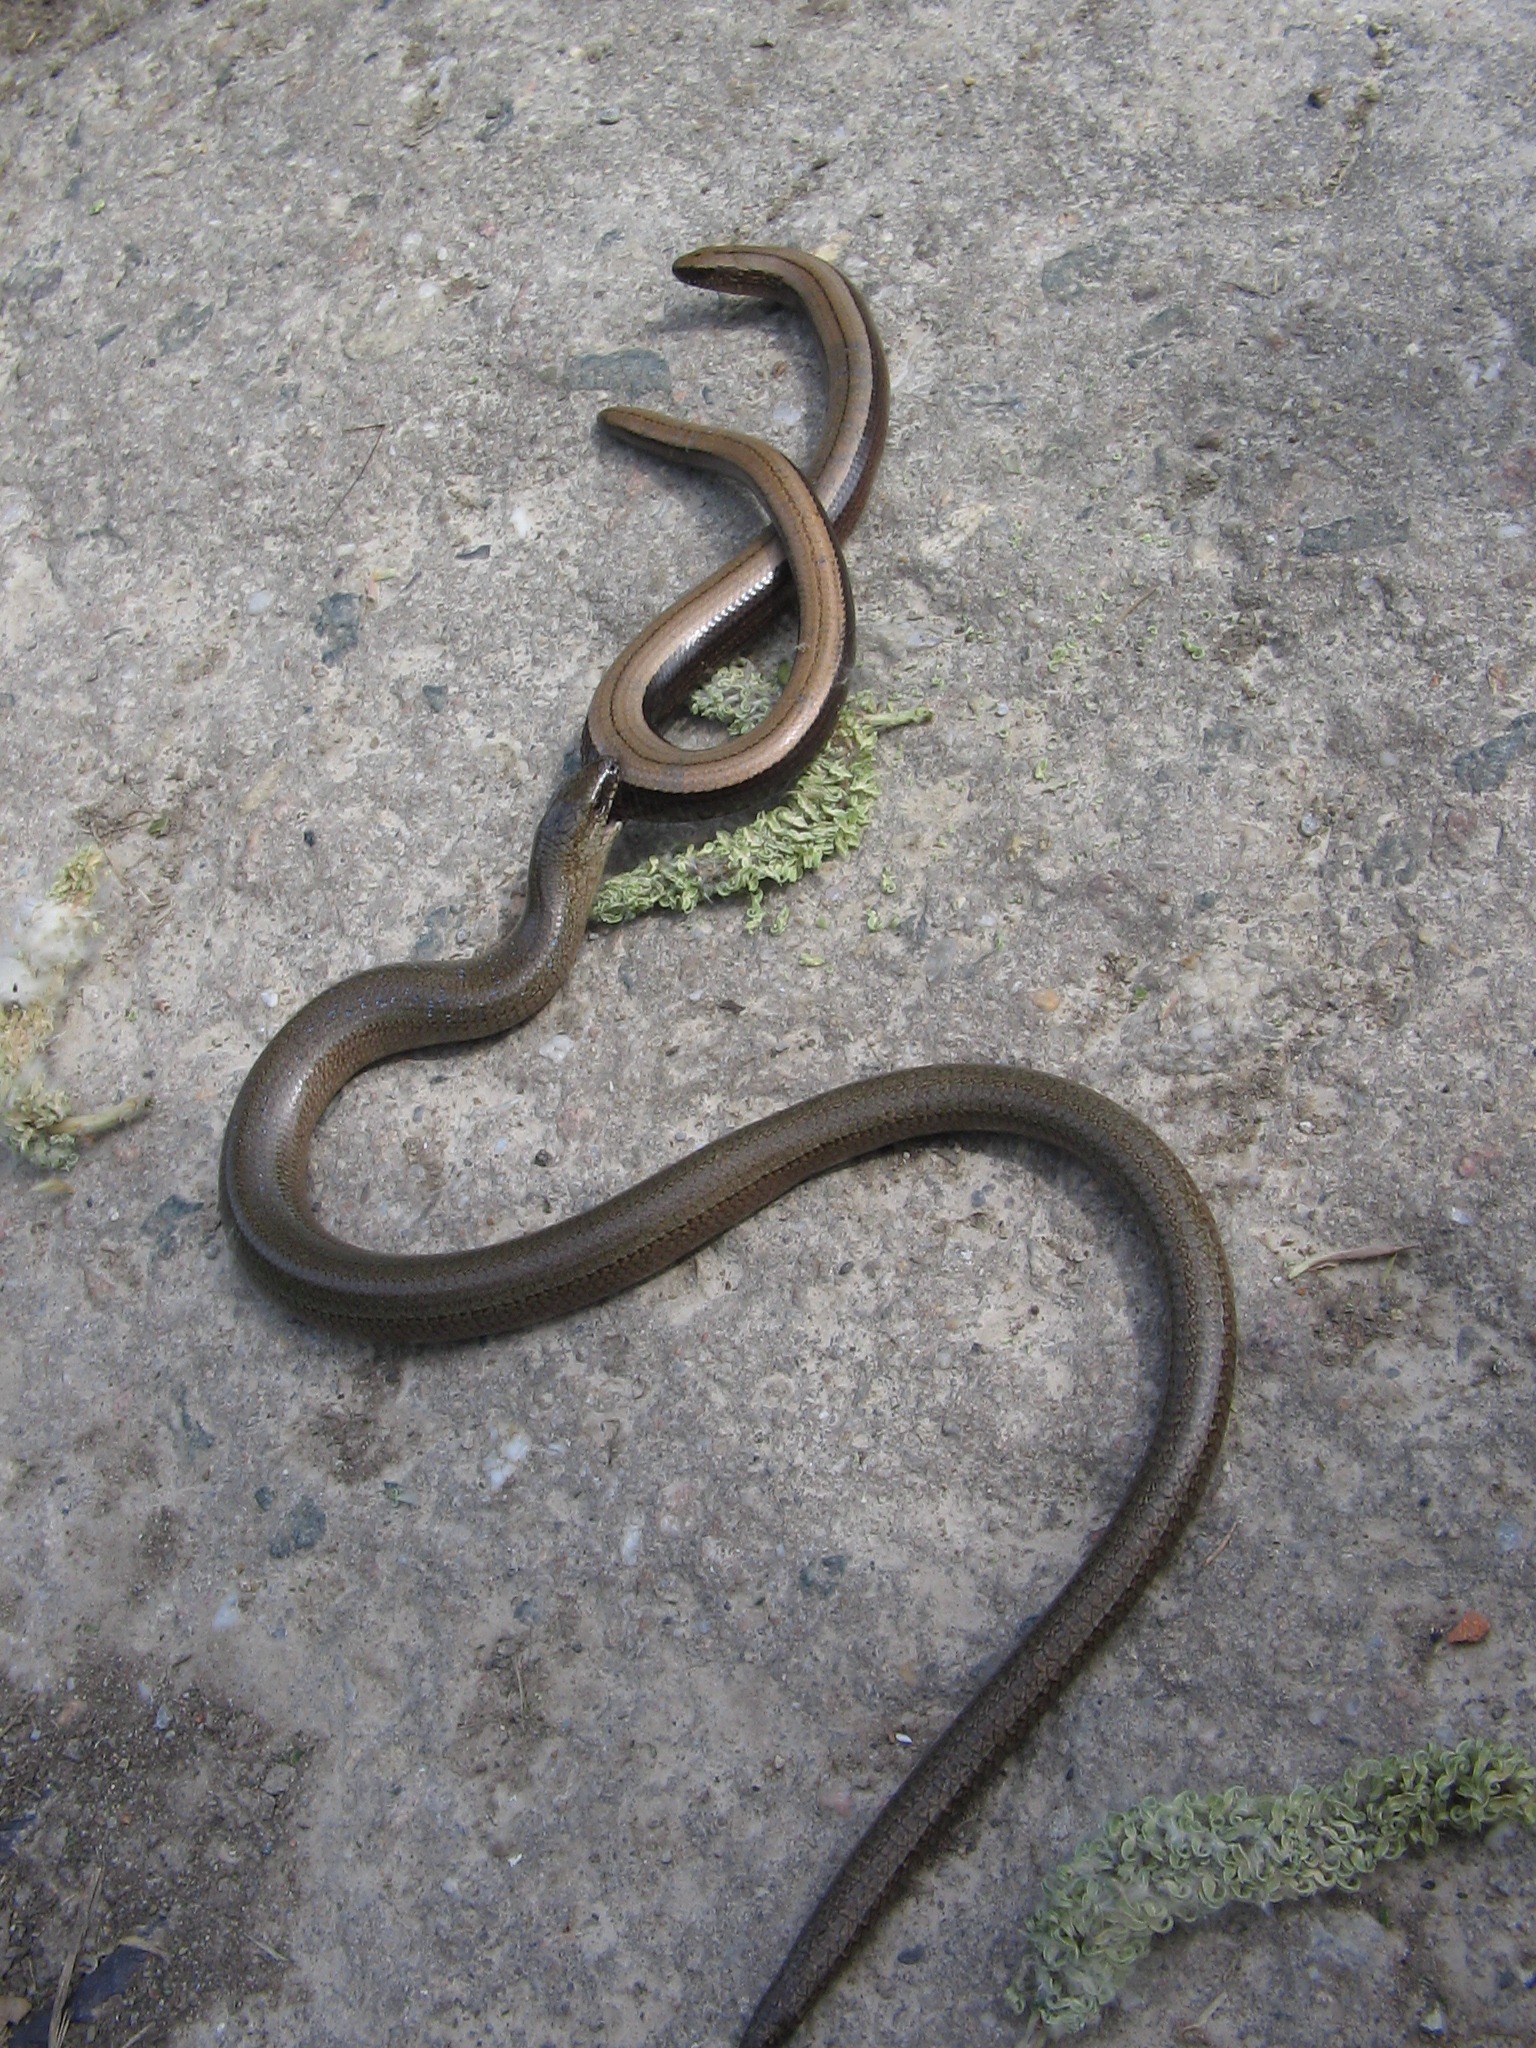
reptile, lizard, snake, vertebrate, iron, serpent, grass snake, garter snake, colubridae, sidewinder, slow worm, scaled reptile, anguidae